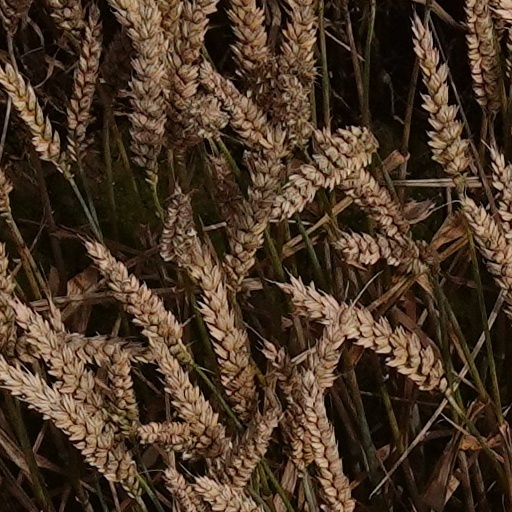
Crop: wheat